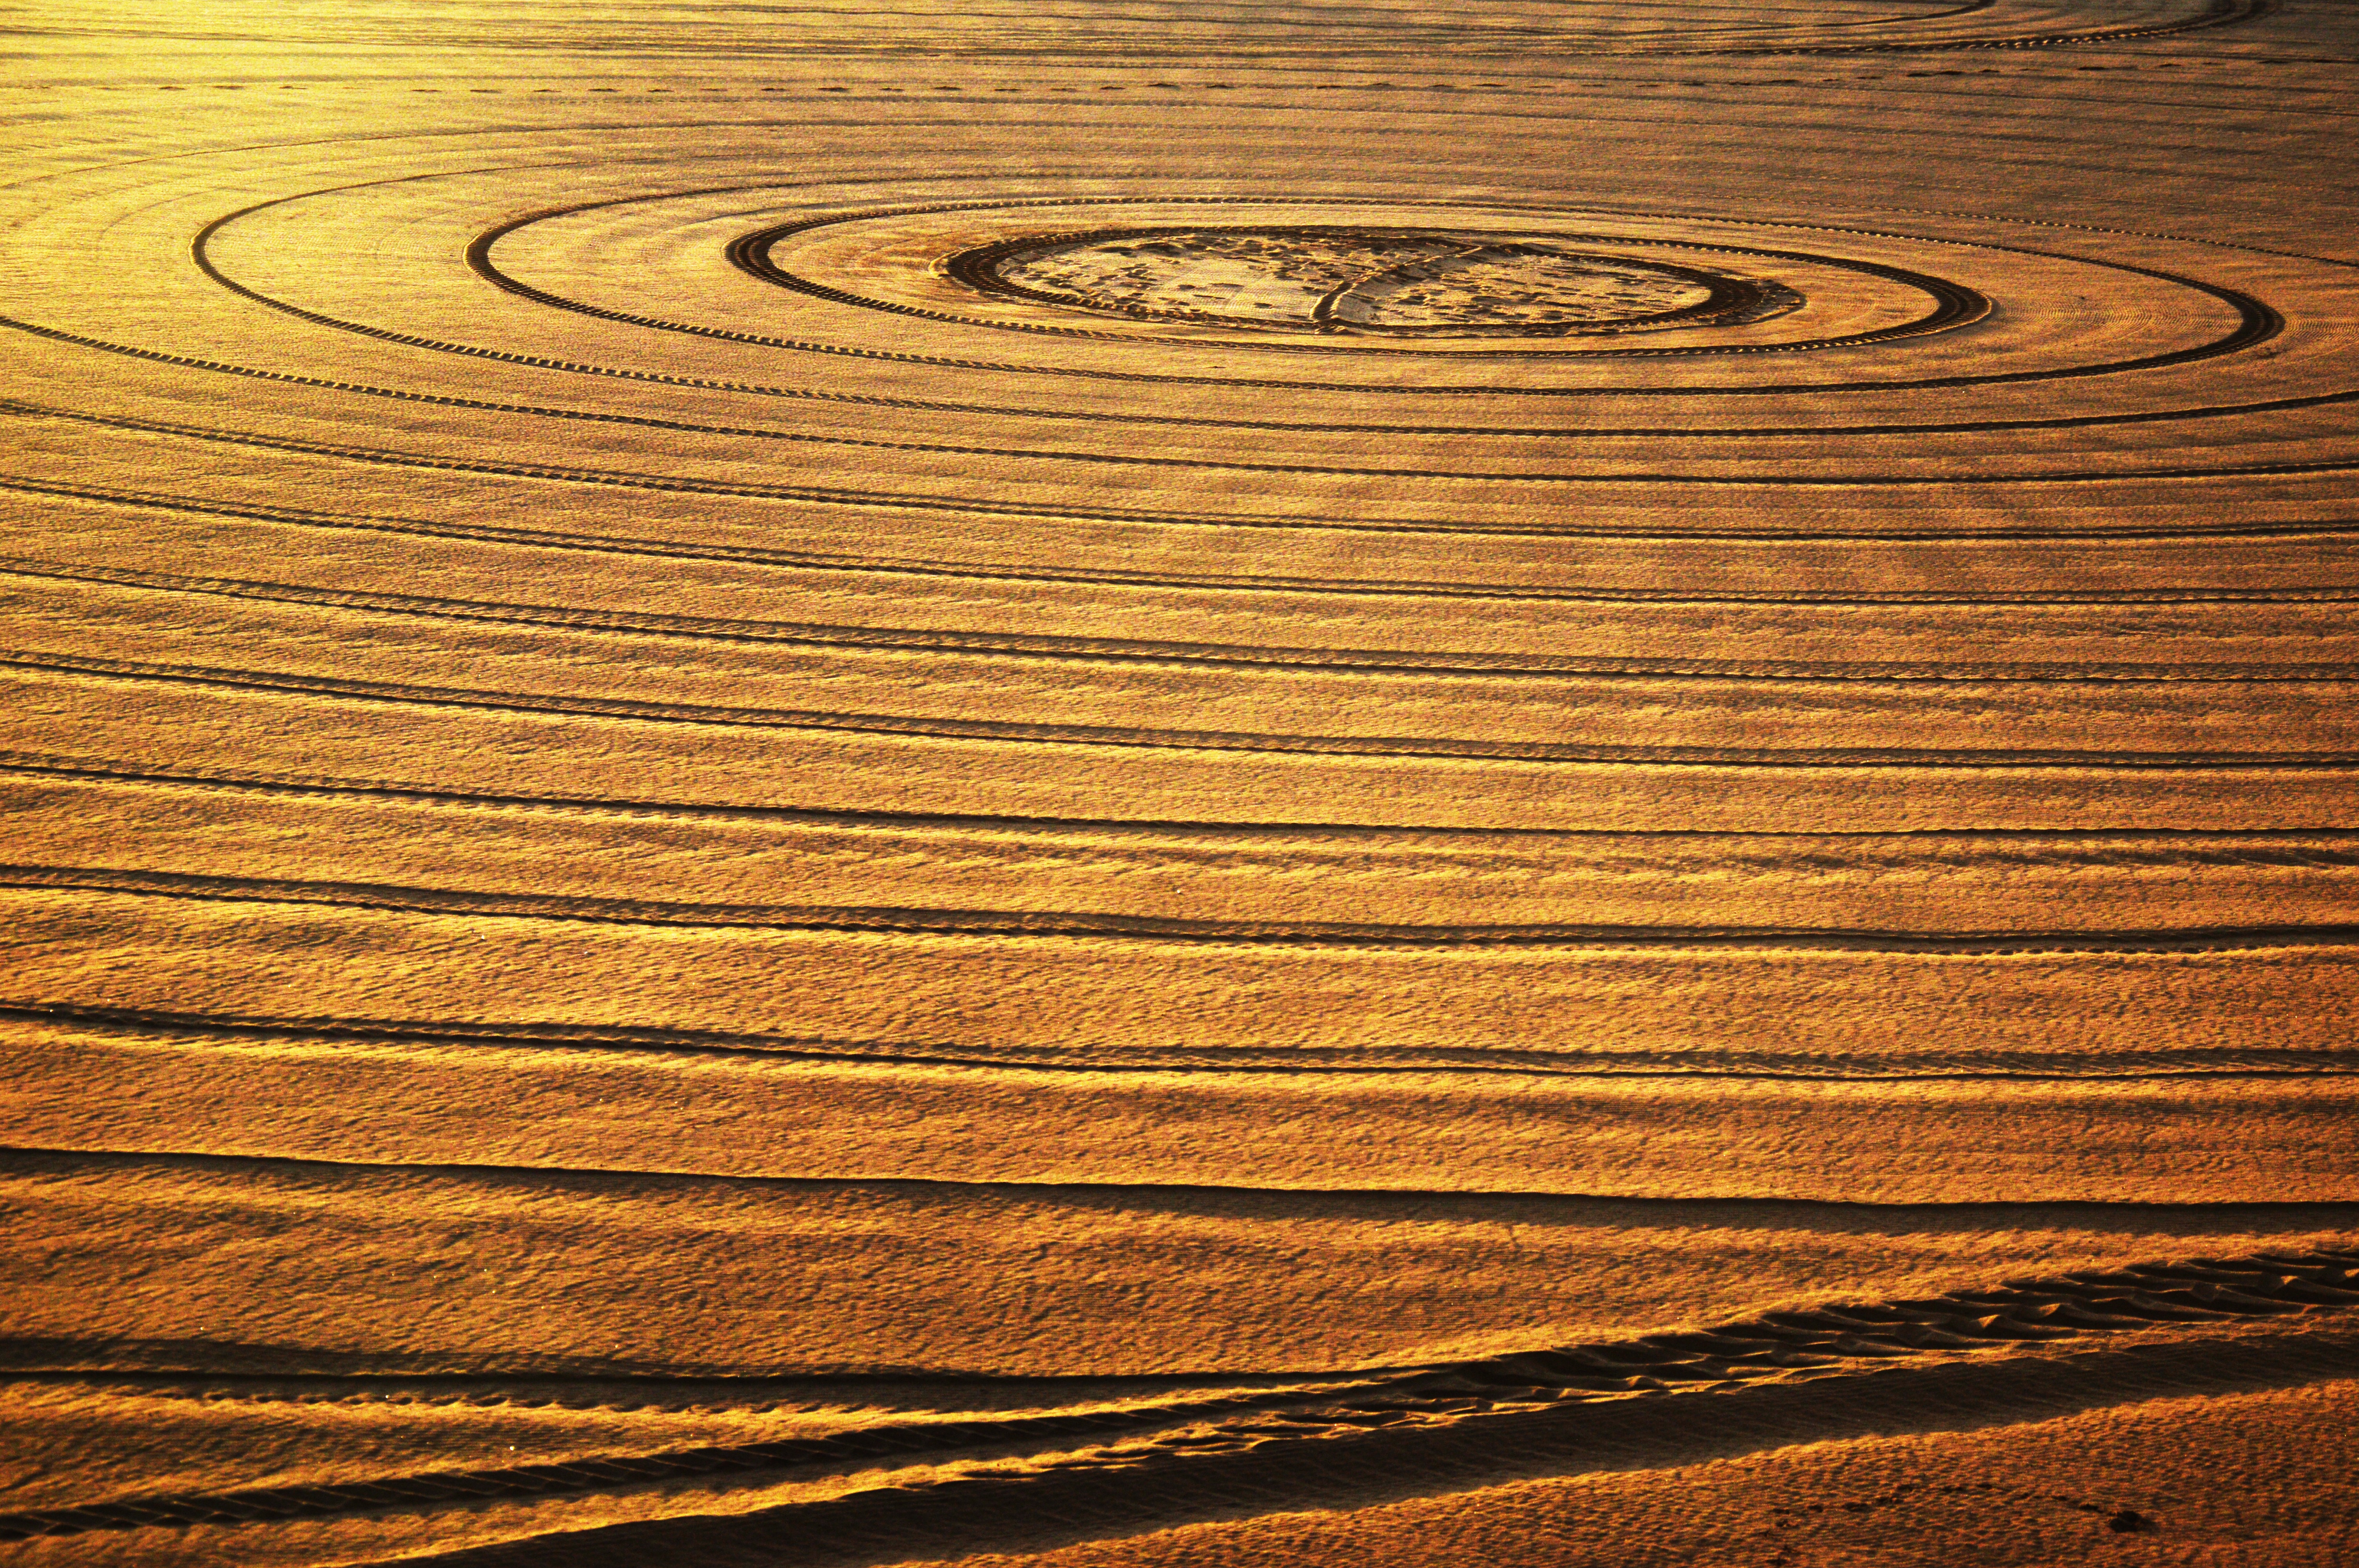
sand, light, wood, sun, texture, leaf, floor, circle, hardwood, inspiration, circles, shape, flooring, grass family